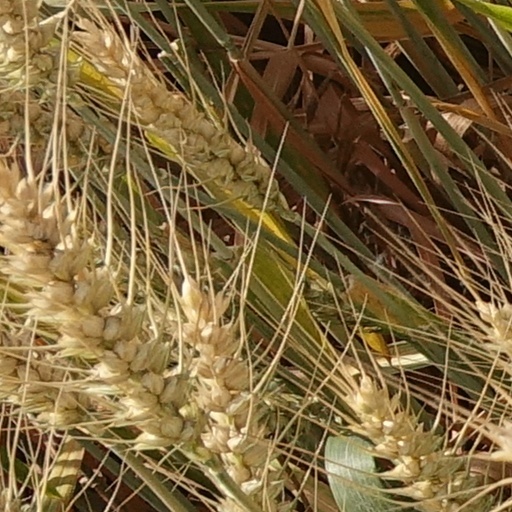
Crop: wheat